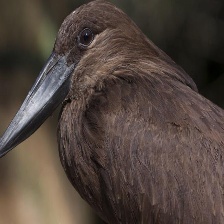
Species: HAMERKOP
Scientific name: SCOPUS UMBRETTA